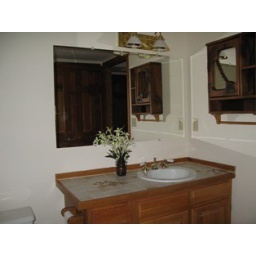
Private bathroom in basement for guests - has a shower and the furnace, well-pump and water softener